Jane Eyre (New Zealand artist)

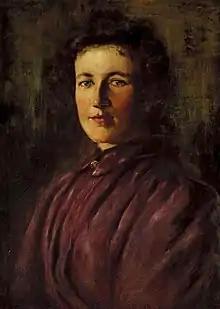
Portrait of Jane Eyre by G. P. Nerli

She studied at Elam School of Art in Auckland, and later taught at there. From 1899-1902, she was successful in several Kensington Art Examinations. In 1897, she studied under G. P. Nerli when he was in Auckland and sat for a portrait, which is now held in the Auckland Art Gallery.